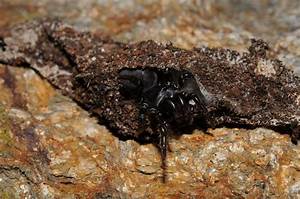
Label: ragno